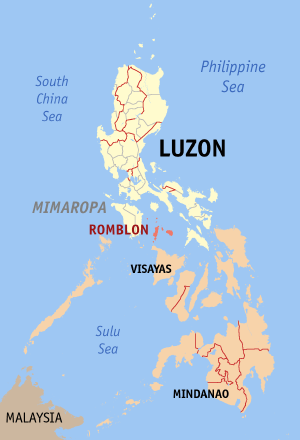
Romblon est un archipel et une province des Philippines située dans la région de MIMAROPA. Elle est composée de trois îles principales : Tablas, Sibuyan et Romblon.